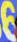
Number: 6